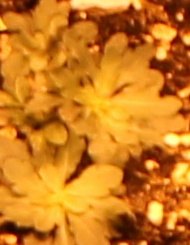
Label: Horseweed